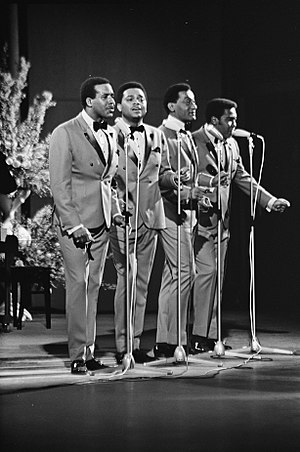
Four Tops / Historie
The Four Tops i 1968 i Holland
Four Tops er en amerikansk vokalkvartet, der siden midten af 1950'erne har optrådt og indspillet en lang række plader med musik inden for genrer som jazz, soul, R&B, disco og meget andet. Gruppens storhedstid var i 1960'erne, hvor de blev en del af Motown-bølgen, og i den periode havde de deres to største hits, I Can't Help Myself og Reach Out I Be There.